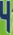
Number: 4